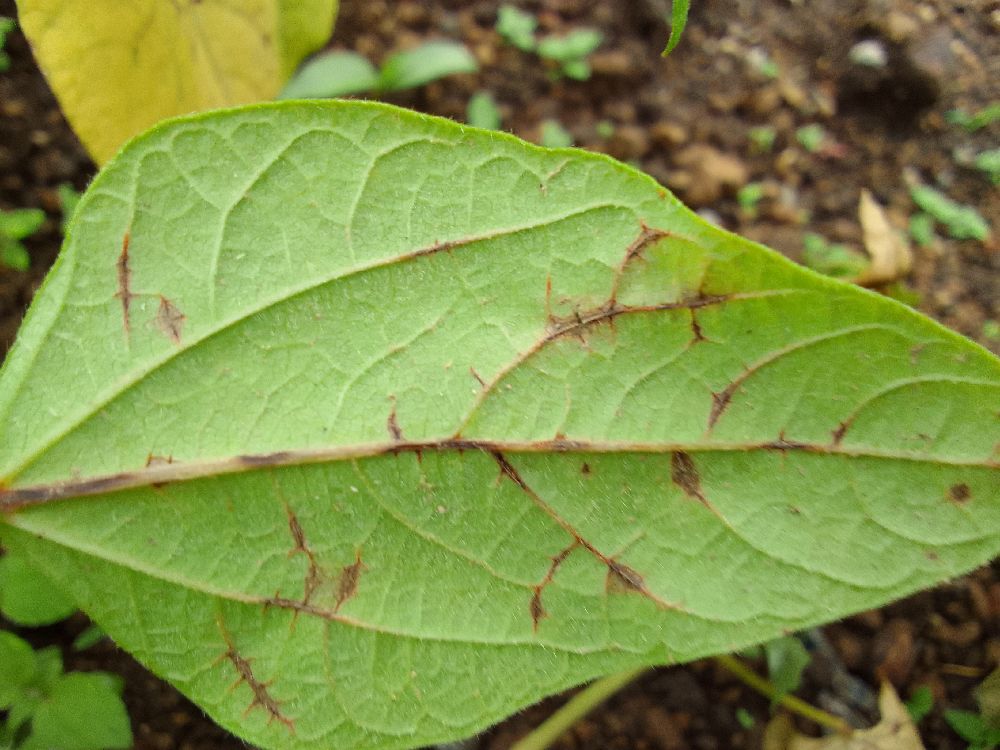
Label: anthracnose